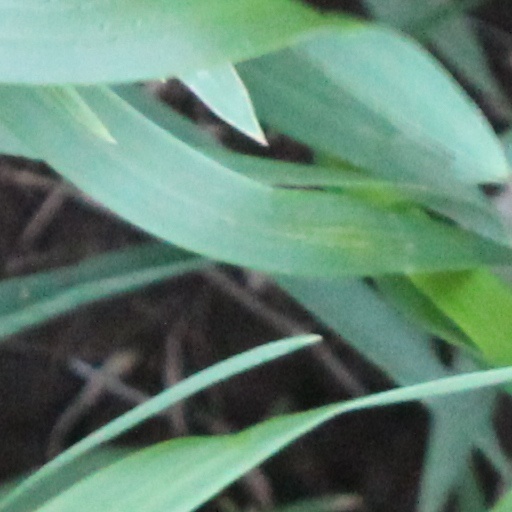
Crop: wheat